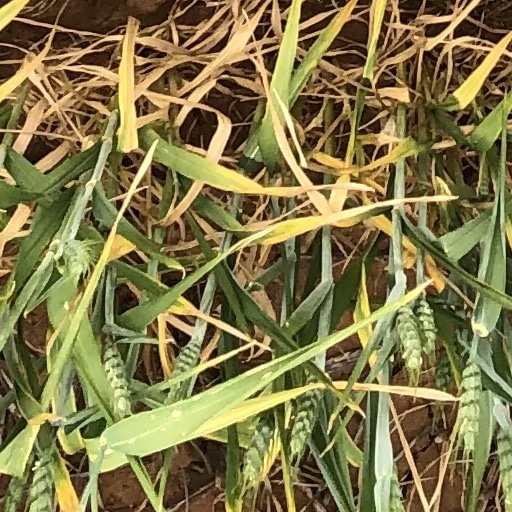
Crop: wheat